Arne Domnérus

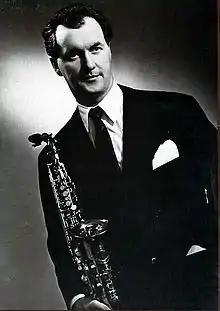
Arne Domnérus in the early 1950s

Sven Arne Domnérus (20 December 1924 – 2 September 2008) was a Swedish jazz saxophonist and clarinetist.